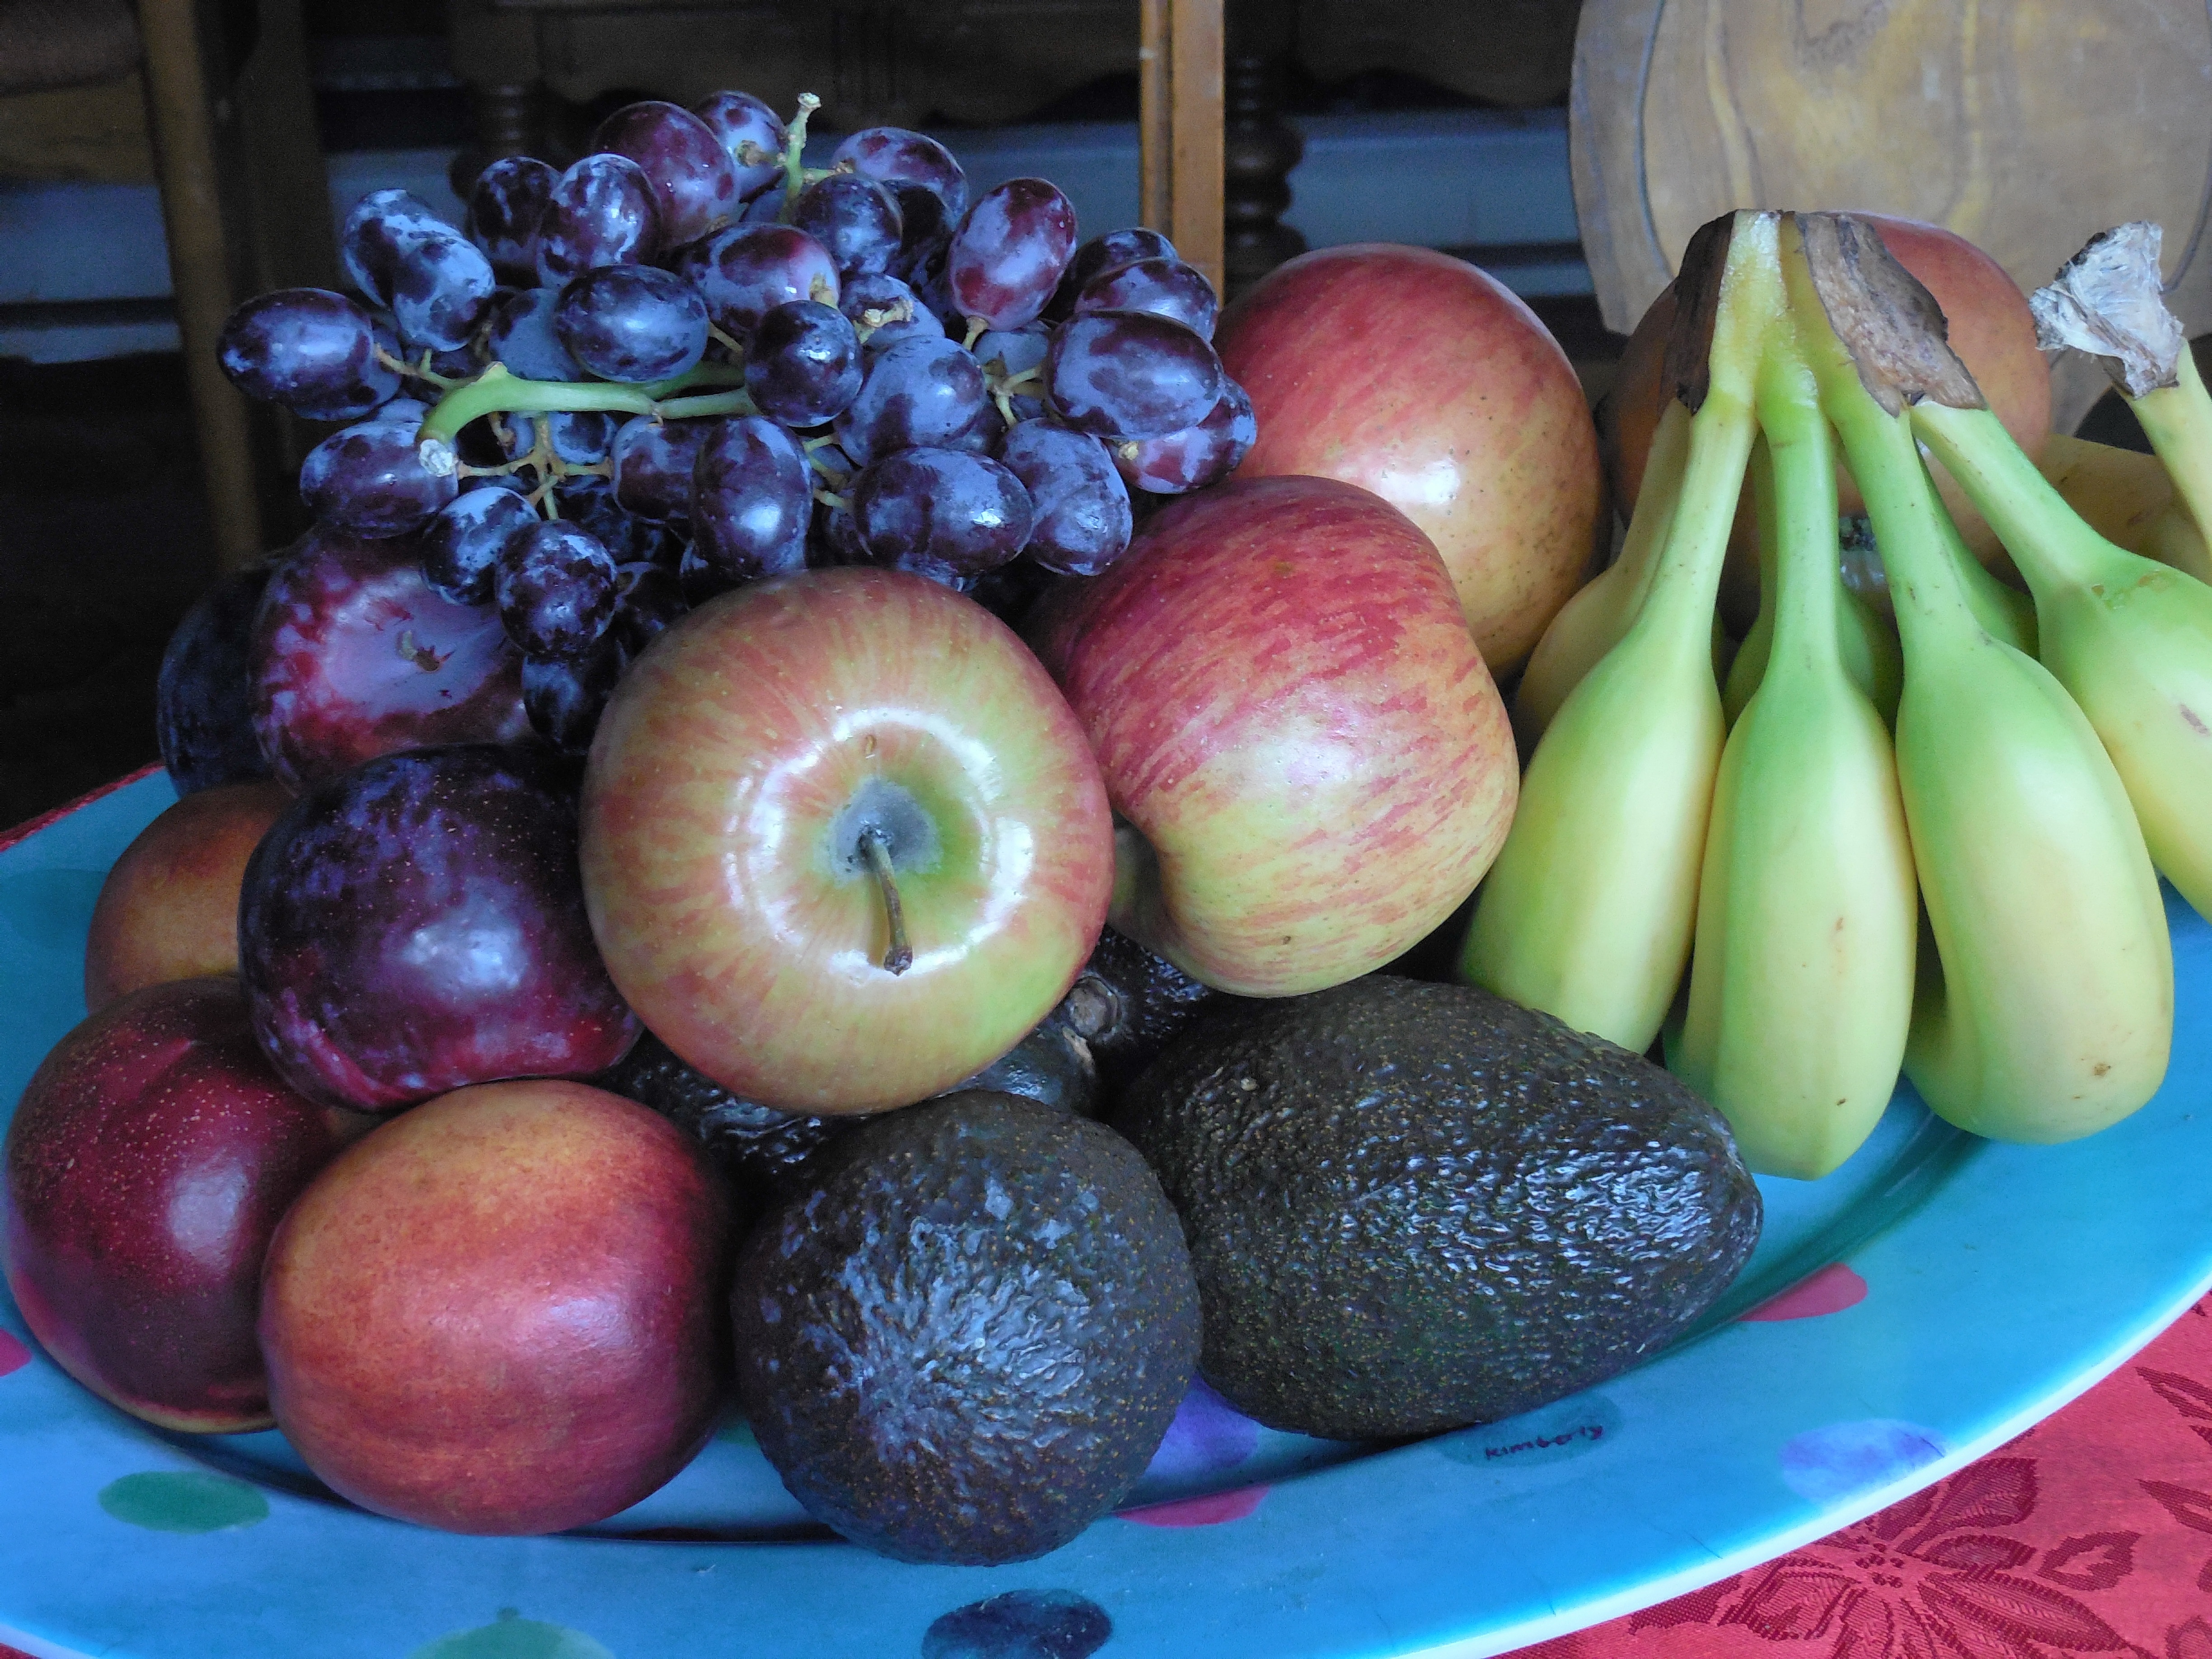
apple, table, plant, grape, fruit, berry, sweet, glass, ripe, bowl, meal, food, red, produce, natural, fresh, avocado, banana, lifestyle, breakfast, juicy, healthy, snack, dessert, delicious, strawberry, plum, vitamin, nutrition, mango, tasty, vegetarian, refreshment, raw, diet, organic, dieting, flowering plant, land plant